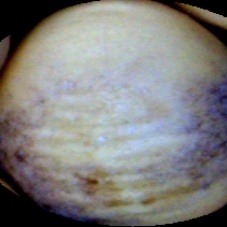
Label: Spotted